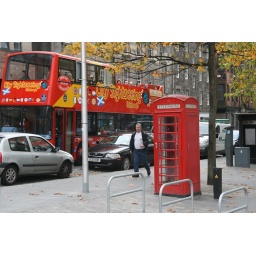
one fo three phone boxes in grassmarket edinburgh